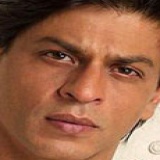
diễn viên Shahrukh Khan